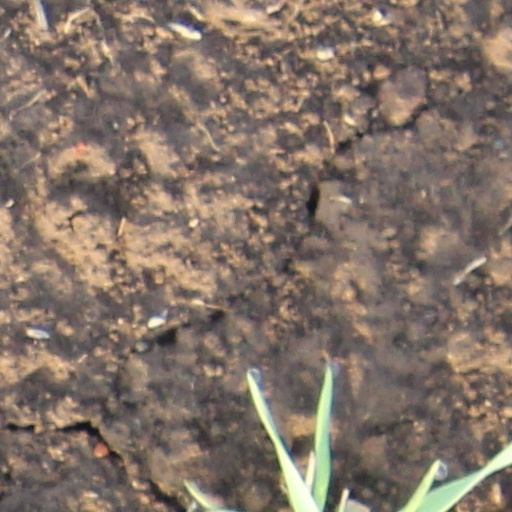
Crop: wheat